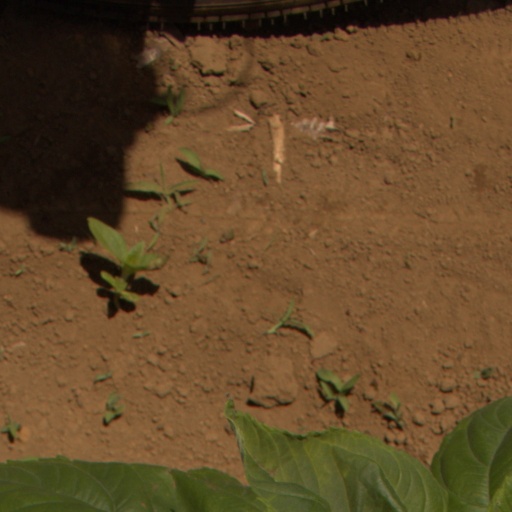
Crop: Jerusalem artichoke